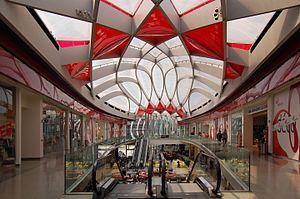
Médiacité, Liège
Médiacité Shopping Liège est un centre commercial situé à proximité du centre de la ville belge de Liège dans le quartier du Longdoz. Avec des enseignes telles que Primark, Zara ou encore Média Markt, le centre accueille en moyenne 8 millions de visiteurs par an.
Ron Arad est un designer israélien né le 24 avril 1951 à Tel-Aviv et reconnu depuis les années 1980. Il étudie l'architecture à l'Architectural Association School of Architecture de Londres où Bernard Tschumi est son professeur et Zaha Hadid sa collègue. Il découvre le design en Italie.